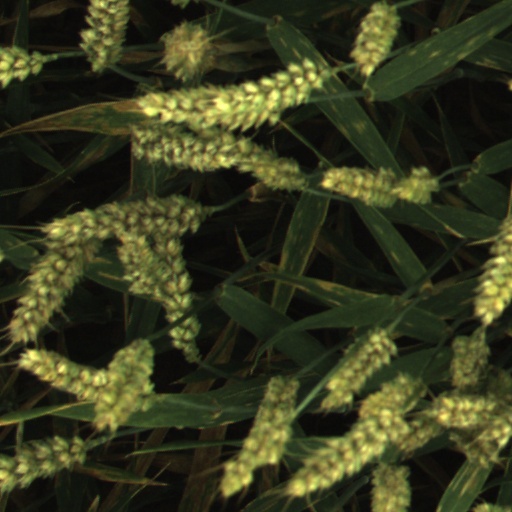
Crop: wheat